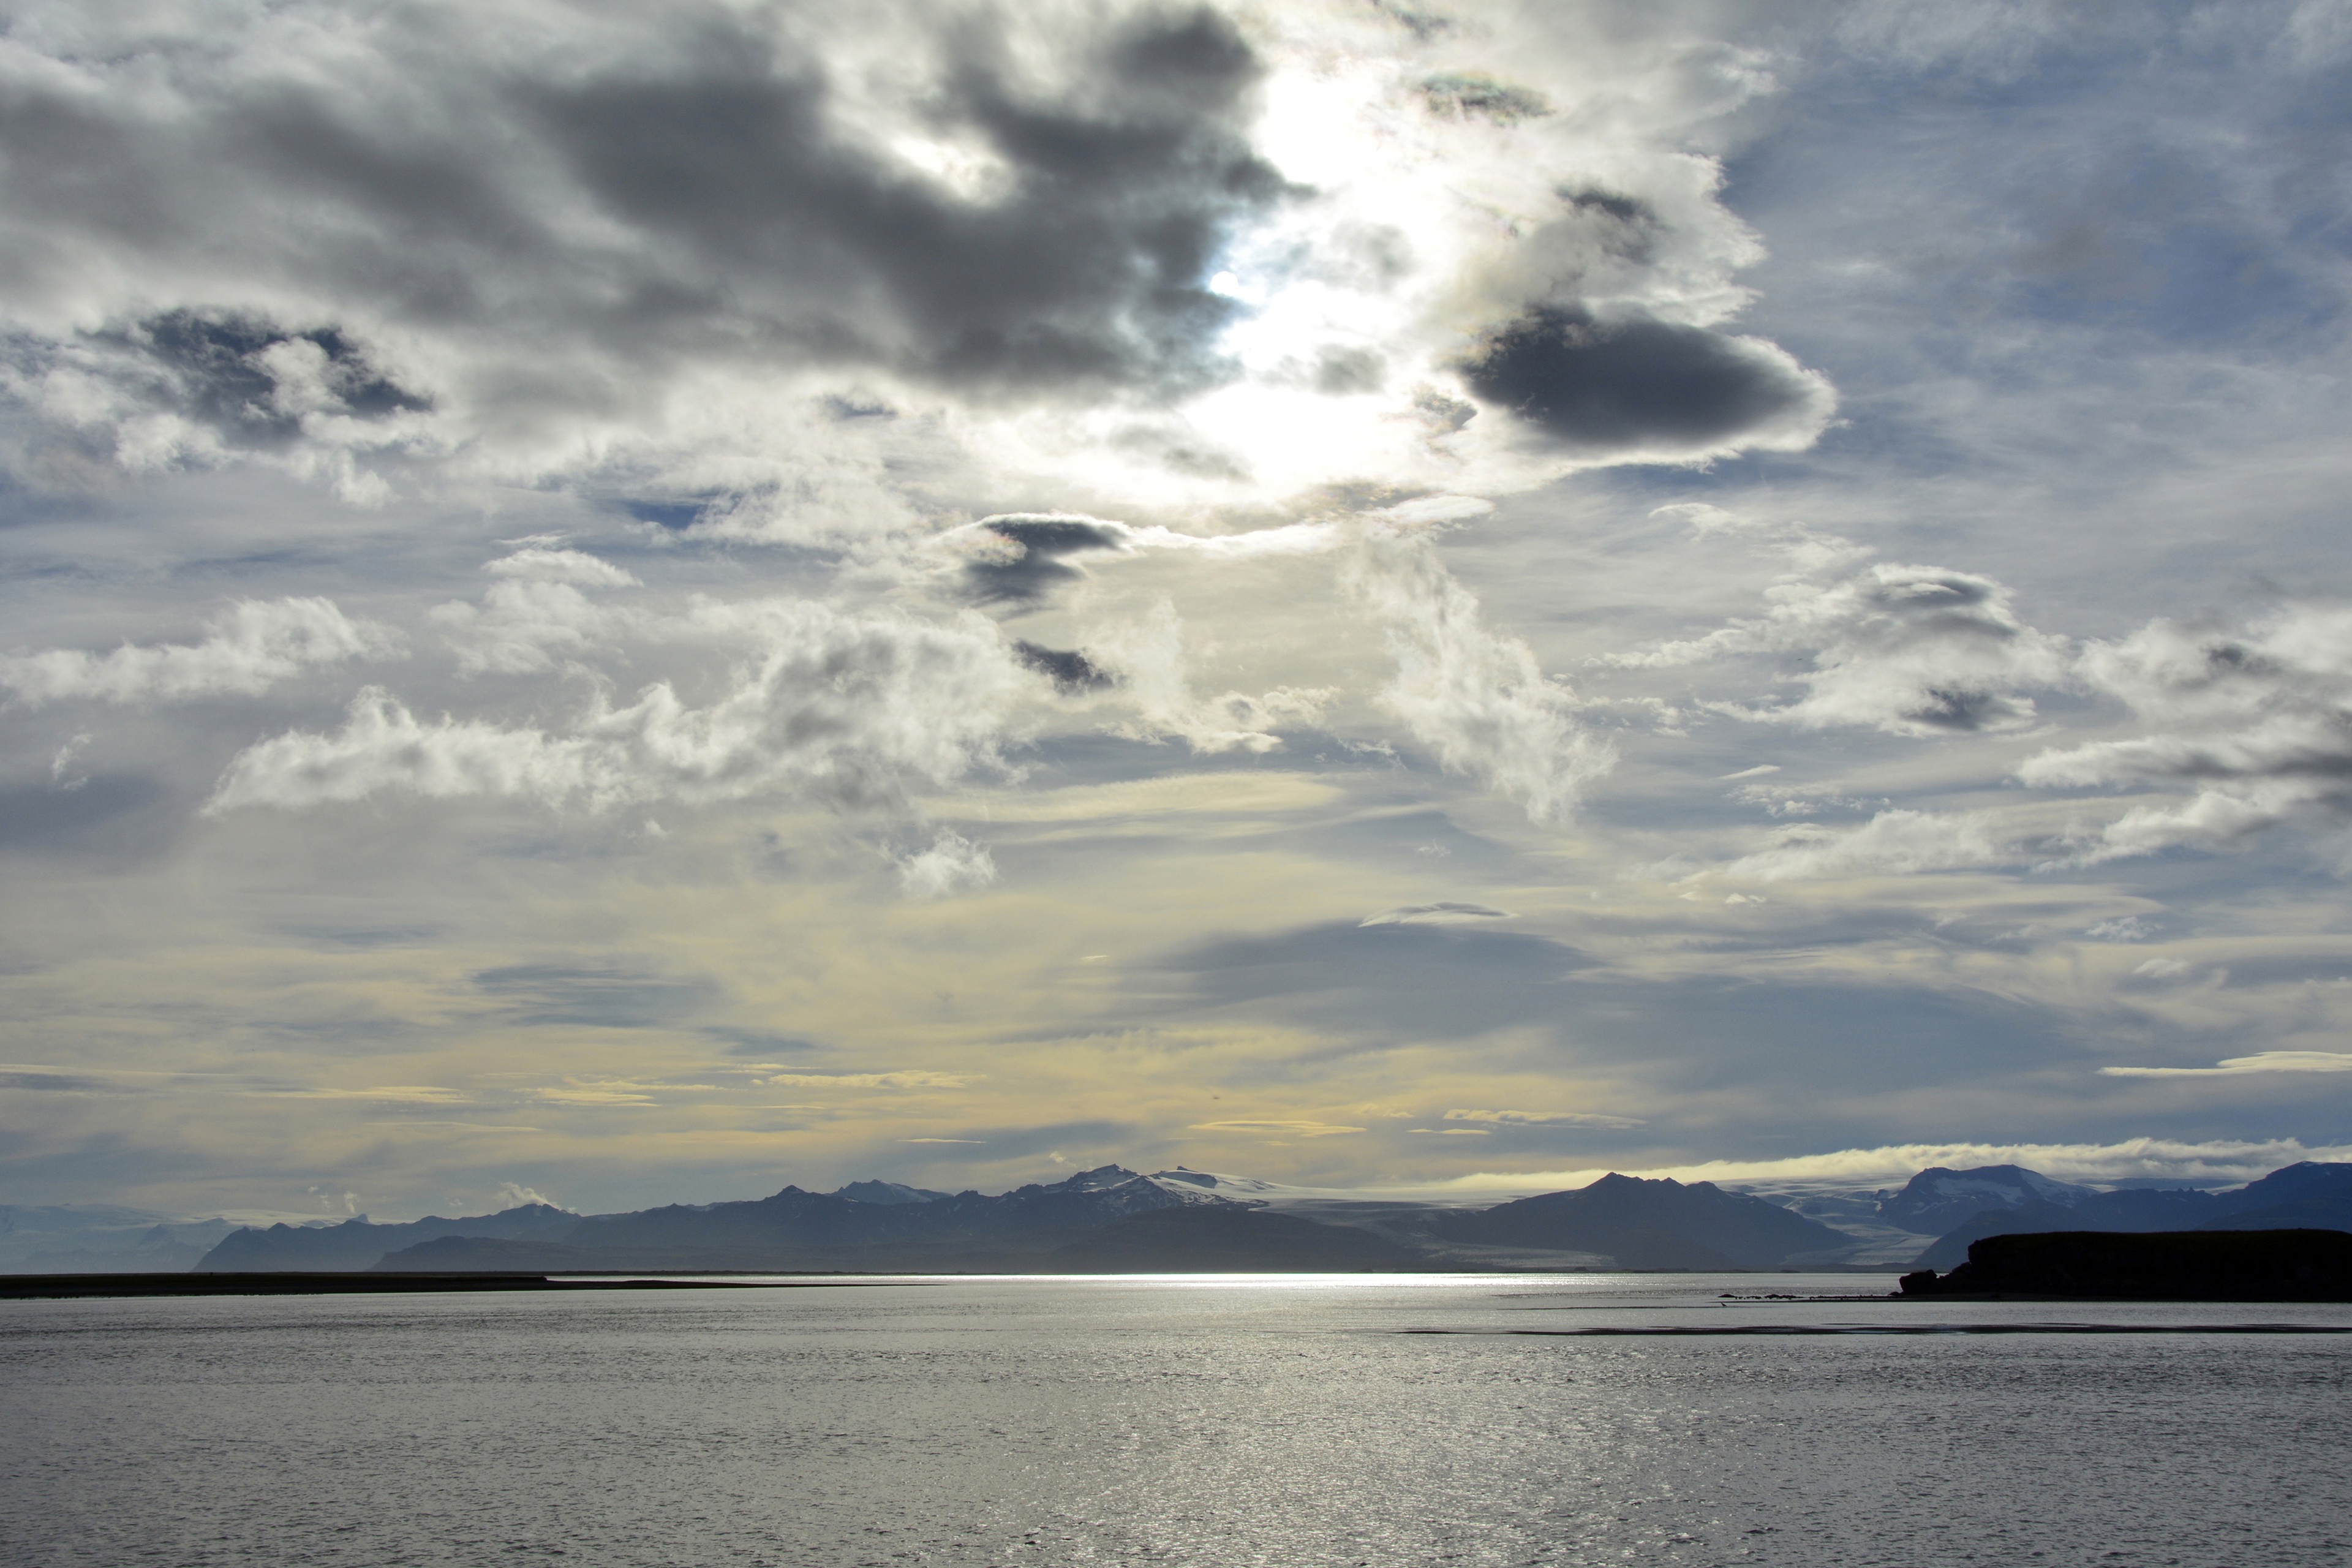
beach, sea, coast, water, ocean, horizon, cloud, sky, sun, sunset, sunlight, shore, lake, dawn, dusk, twilight, reflection, bay, romance, iceland, body of water, clouds, mood, loch, abendstimmung, afterglow, evening sky, setting sun, sun and sea, clouds form, meteorological phenomenon